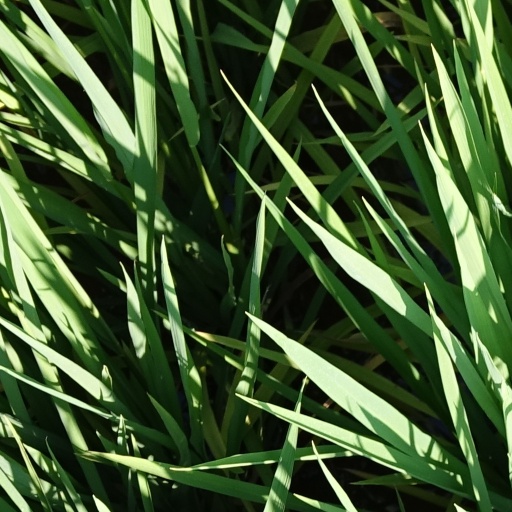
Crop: rice